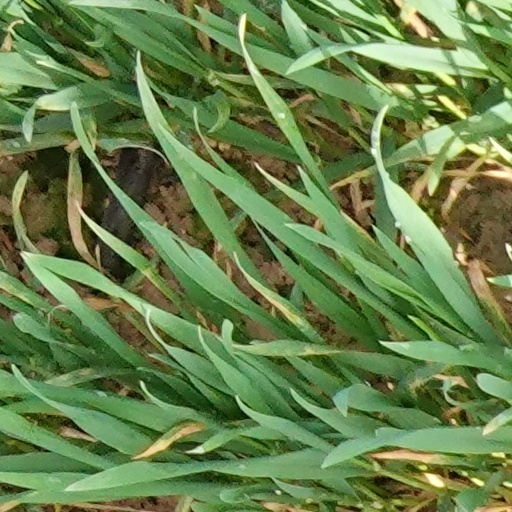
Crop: wheat